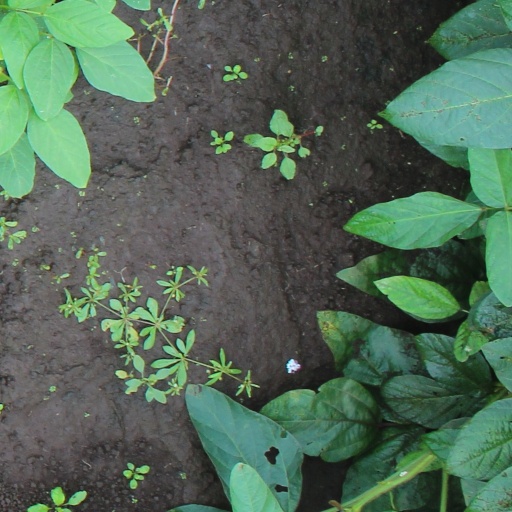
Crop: soybean